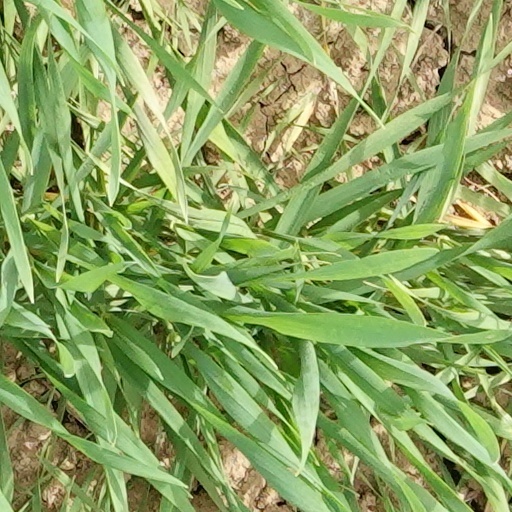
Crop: wheat